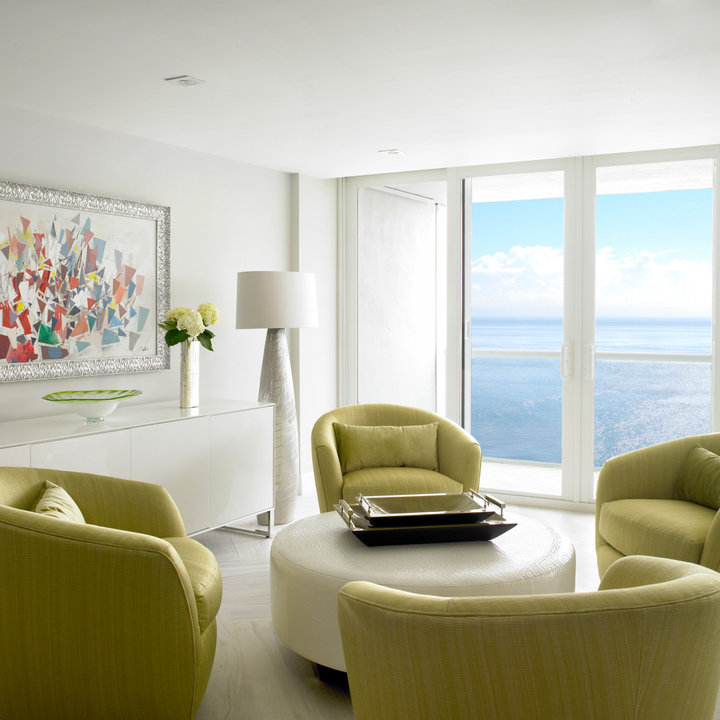
Style: Modern